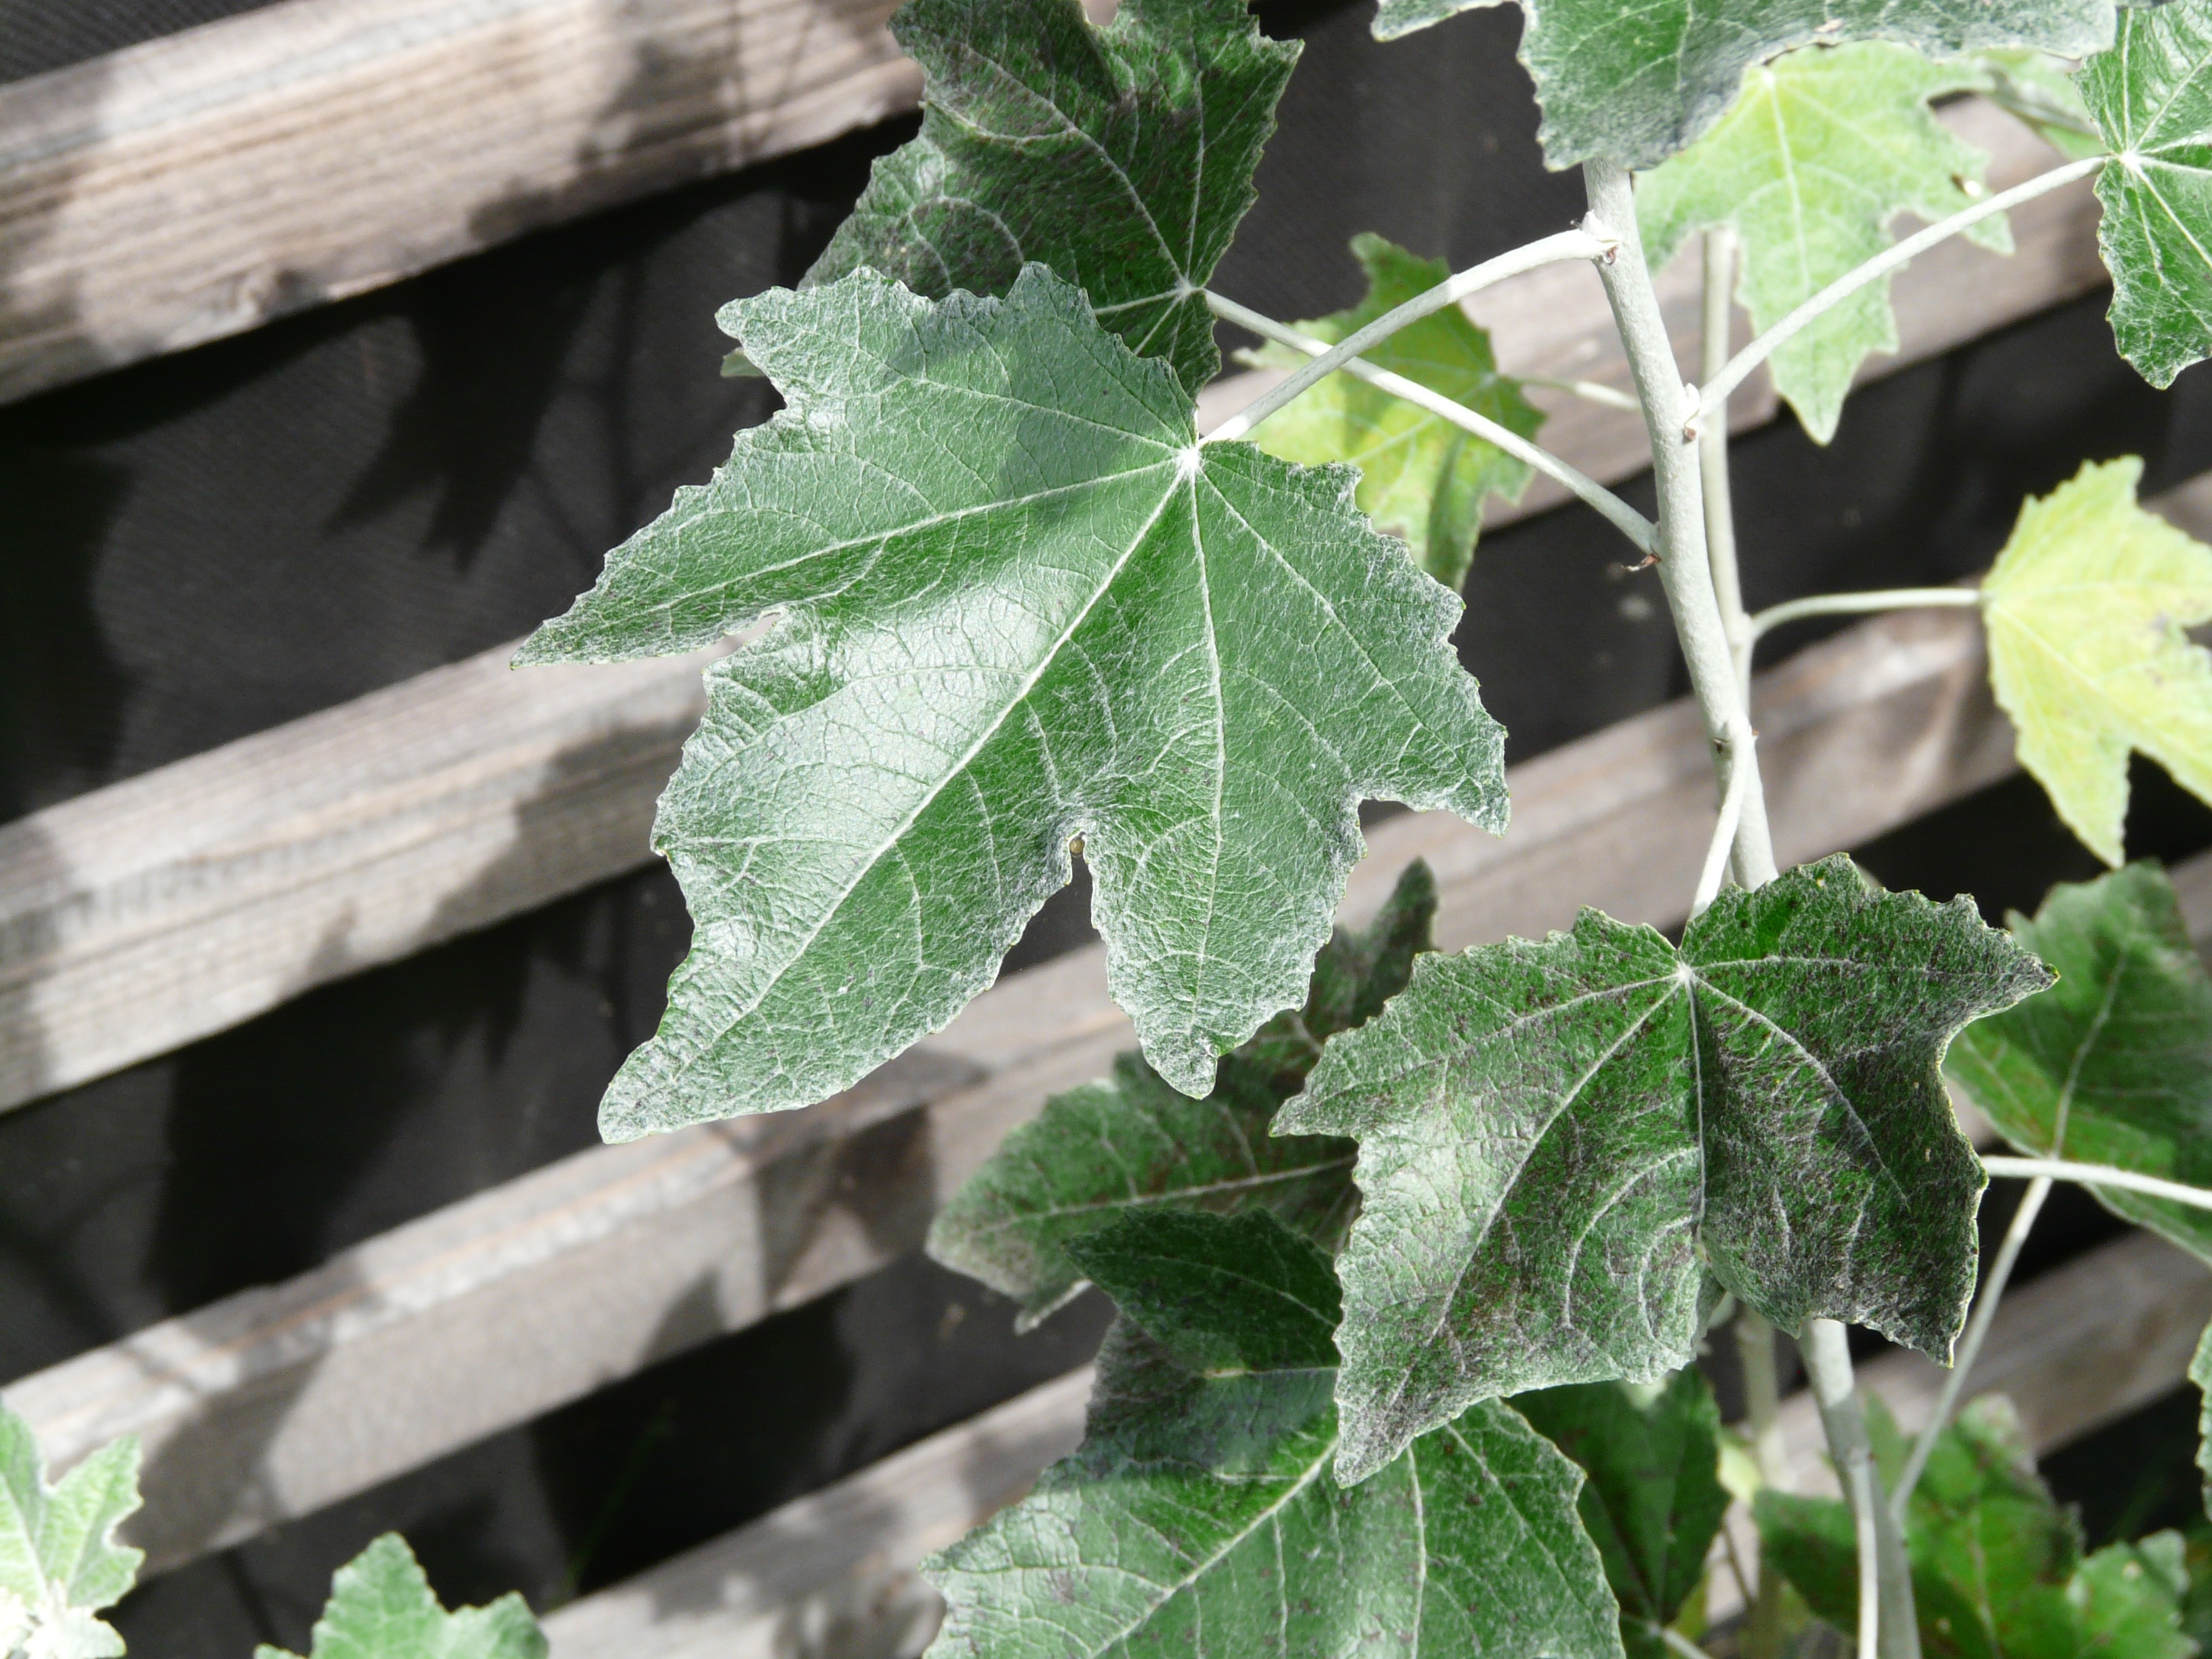
tree, plant, leaf, flower, food, green, produce, ivy, close, shrub, poplar, flowering plant, grape leaves, white poplar, grazing greenhouse, salicaceae, annual plant, woody plant, land plant, apiales, populus alba